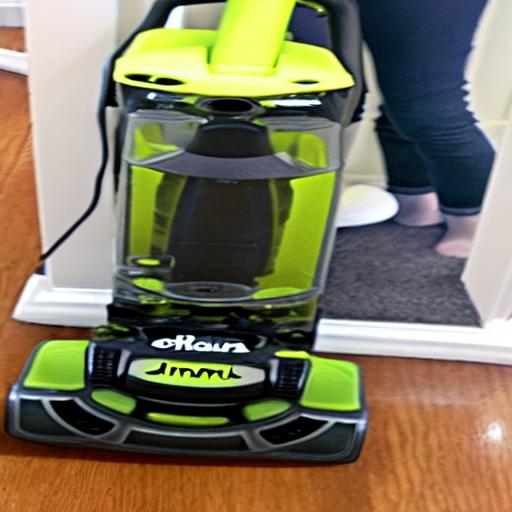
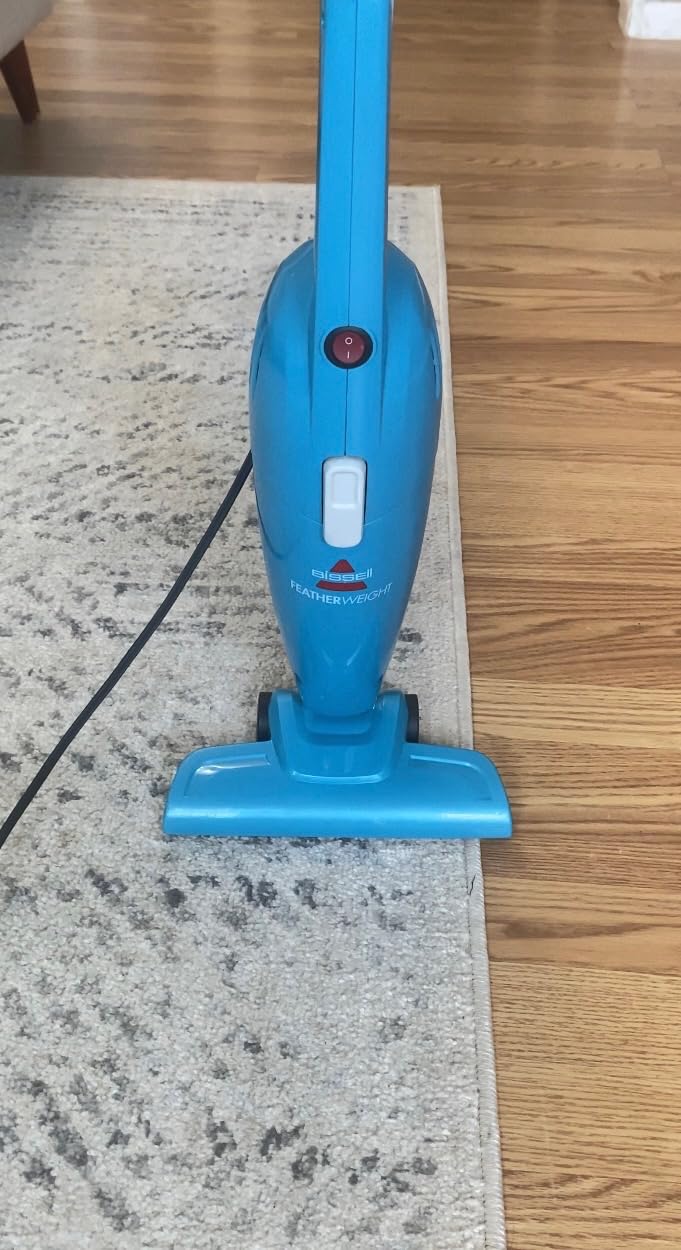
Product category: items_vacuum
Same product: no